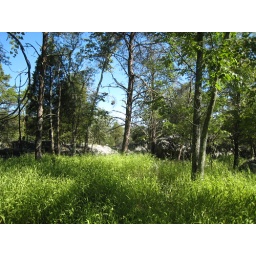
A small field of prairie grass on Olmsted Island, near the Great Falls of the Potomac River